Iqbal College

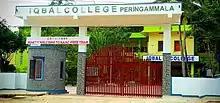

Iqbal College, is an undergraduate and postgraduate, co-educational minority college located in Peringammala near Palode, Thiruvananthapuram, Kerala. It was established in the year 1964. The college is affiliated with Kerala University. This college offers different courses in arts, science and commerce.